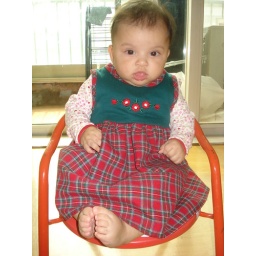
Abigail in her new dress in the chair